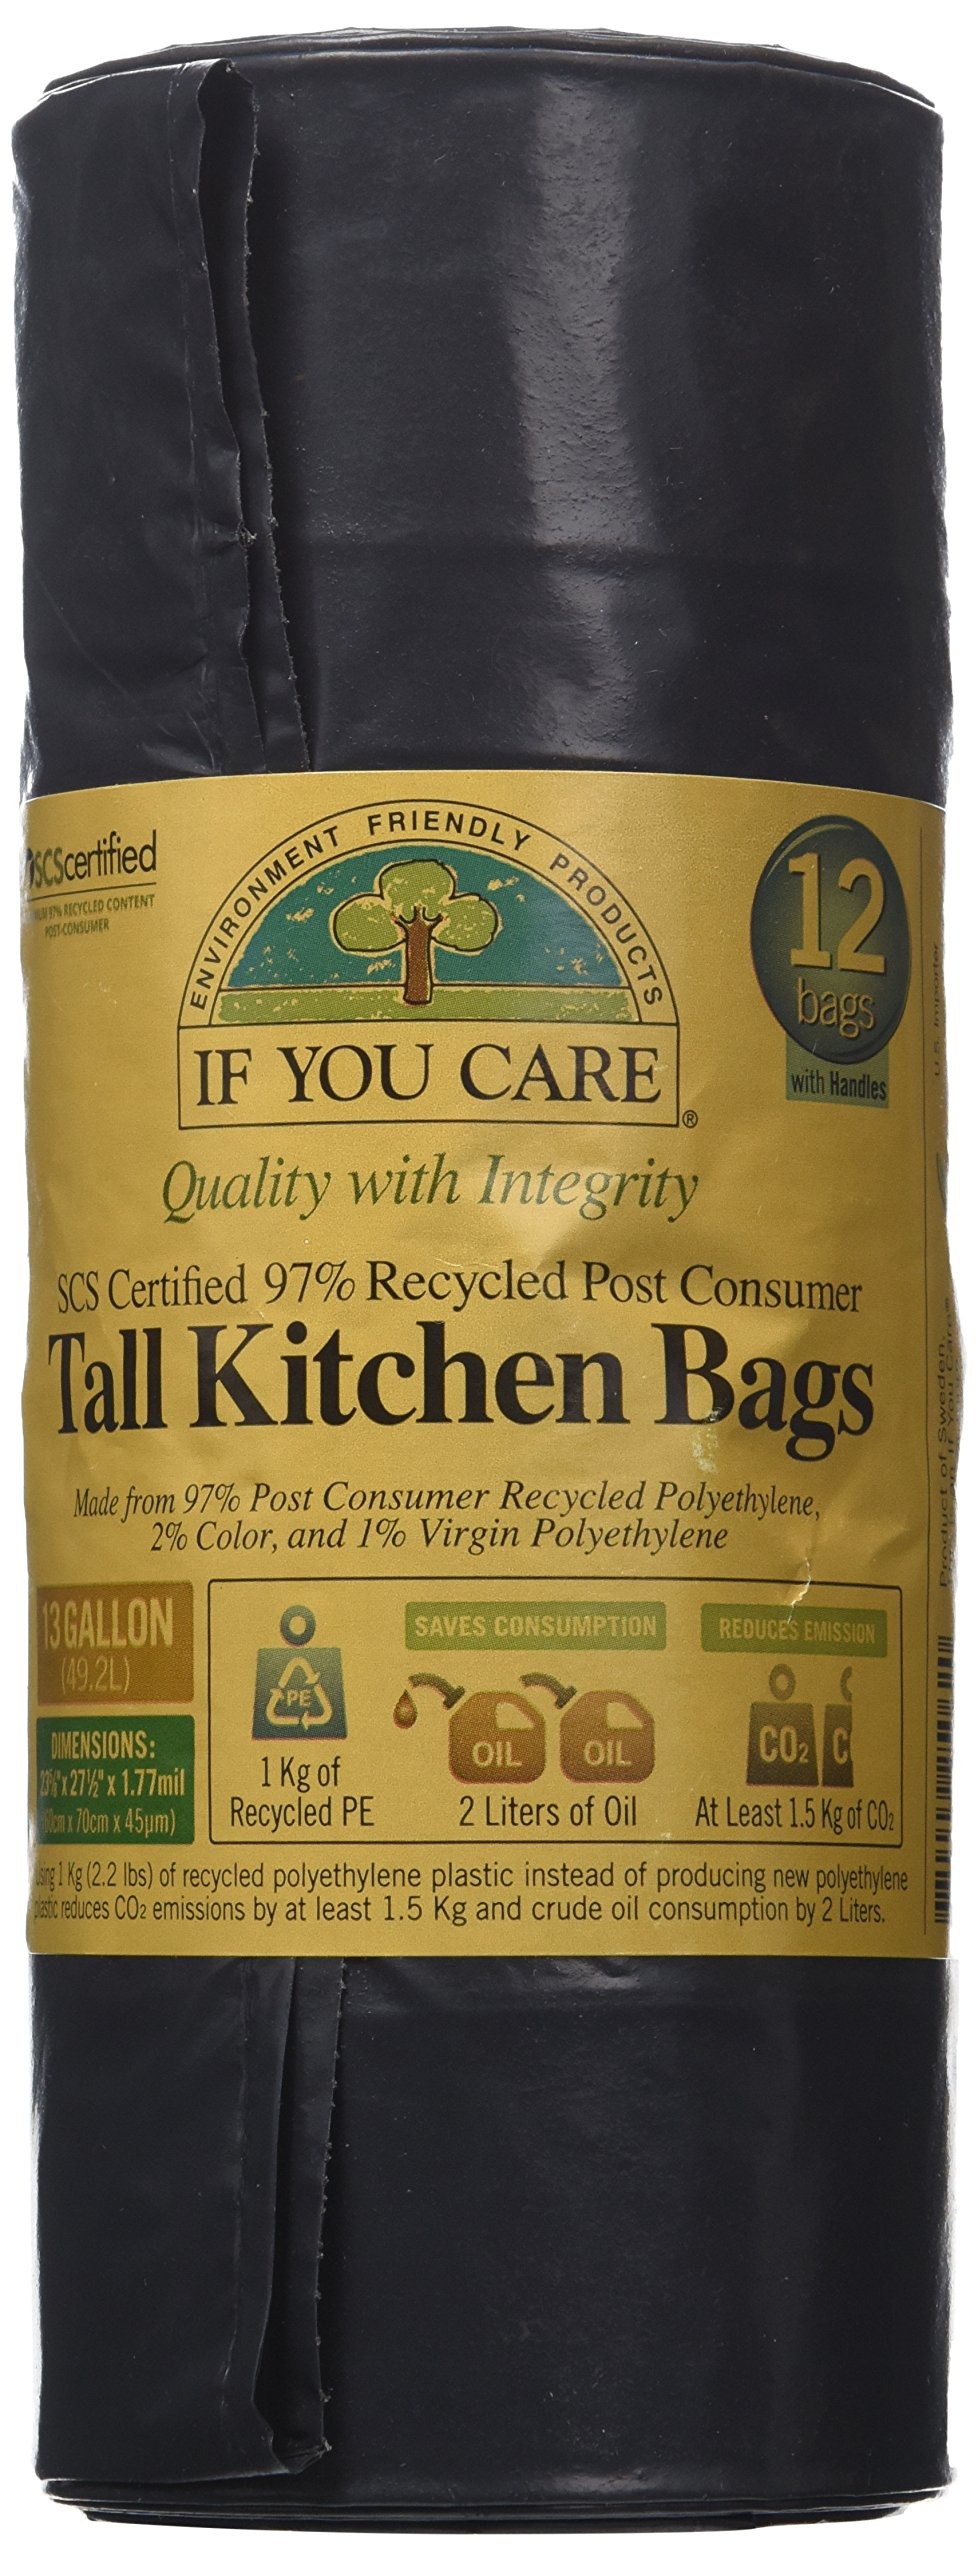
Item Name: IF YOU CARE 13 Gallon 97% Recycled Tall Kitchen, Trash Bags, 12 Count
Bullet Point 1: First bags made from 97% recycled PE and the first bags made from 97% post consumer content
Bullet Point 2: These bags provide a dramatic reduction in greenhouse gases
Bullet Point 3: CO2 emissions are reduced by at least 1.5 kilo and crude oil consumption reduced by 2 liters
Bullet Point 4: The bags are thick gauge and extra strong, with extra handles for convenient handling and tying
Bullet Point 5: If You Care trash bags are certified recycled
Value: 12.0
Unit: count

Price: 9.75